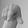
ASL letter: Q